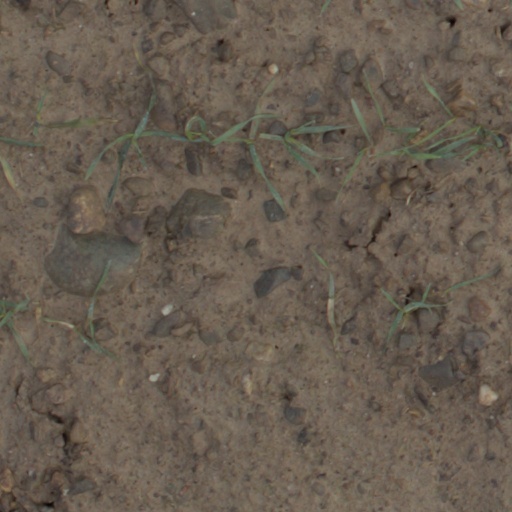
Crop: wheat